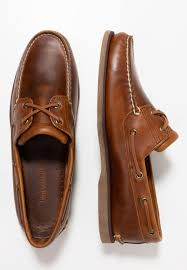
Label: Boat